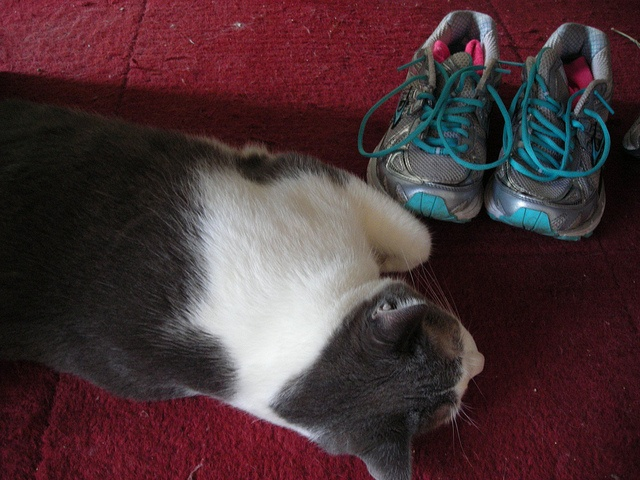
A cat lying on the floor next to a pair of shoes.
a cat sleeps on a red carpet with tennis shoes
A gray and white cat lays down by tennis shoes on a red surface.
A grey and white cat laying next to grey and blue sneakers
A black and white cat laying in front of sneakers.